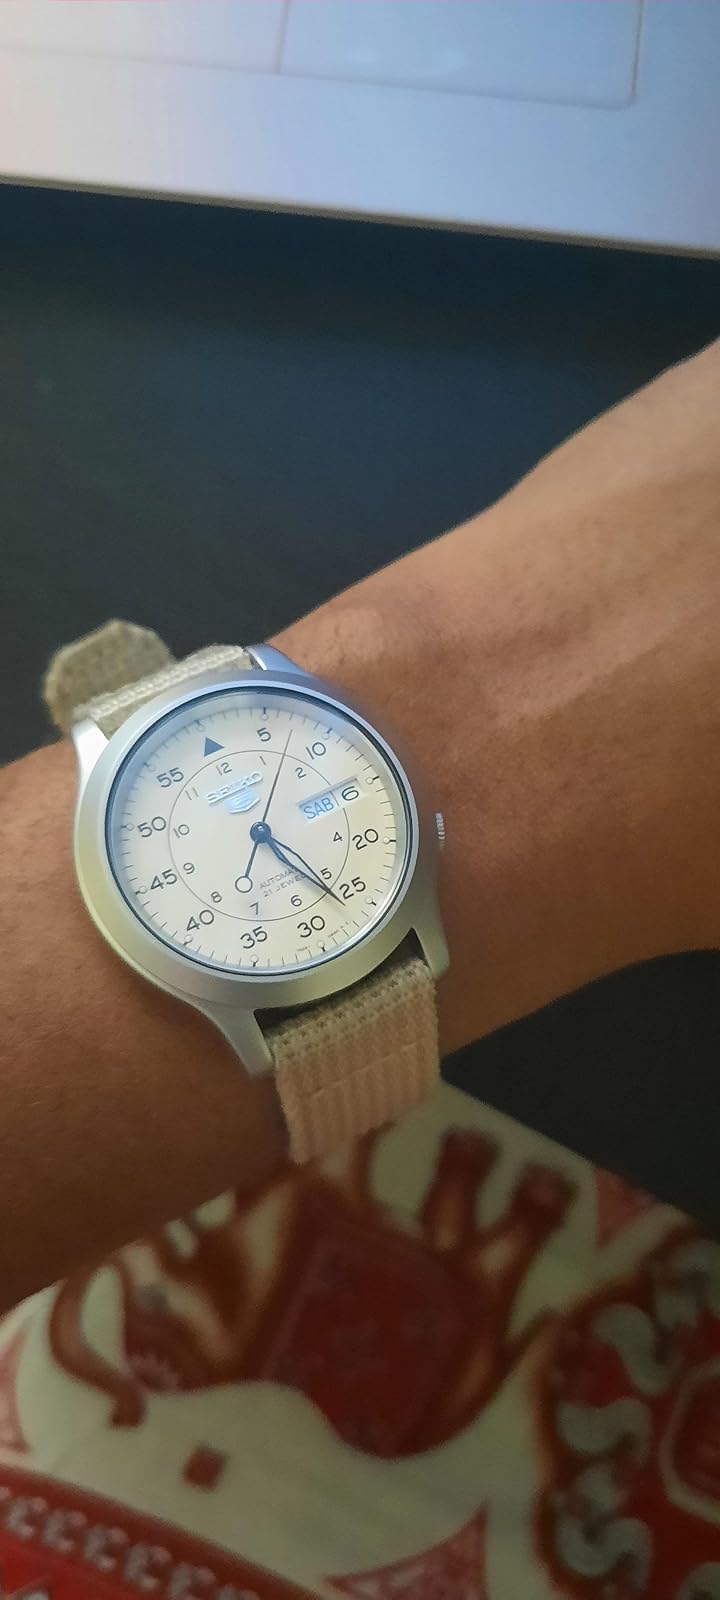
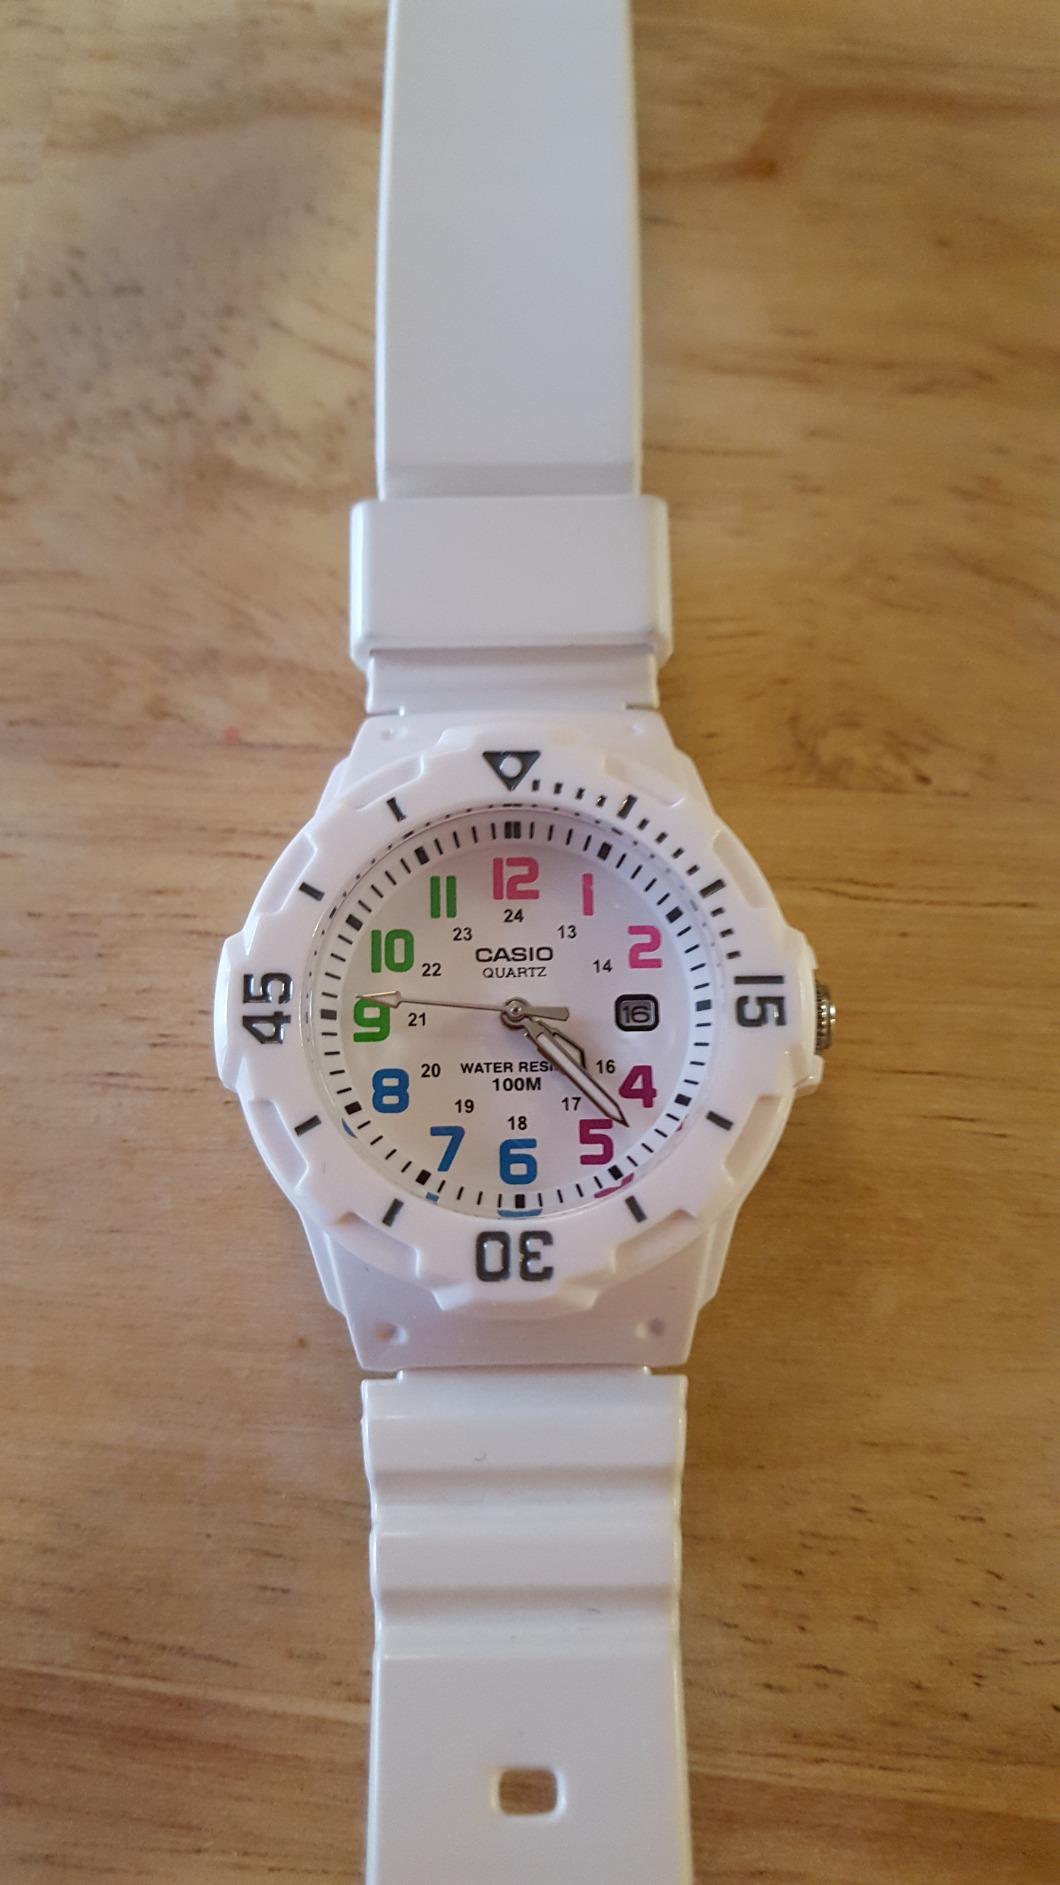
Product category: accessories_watch
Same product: no